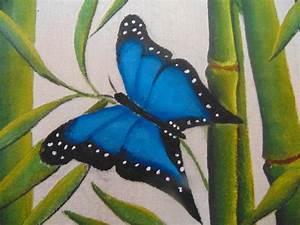
butterfly